Freedom and People's Rights Movement

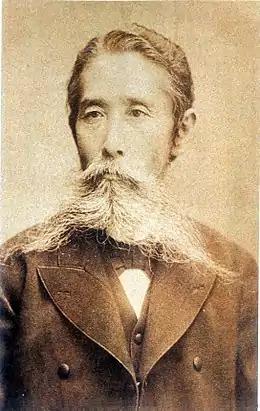
Itagaki Taisuke

The origins of the movement can be traced to the discontent among the samurai class following the Meiji Restoration of 1868. The samurai, who had been the ruling class under the Tokugawa shogunate, lost their hereditary stipends and social privileges, causing widespread economic distress and a loss of status. Many former samurai sought an outlet for their frustrations in a more aggressive foreign policy. A proposal for a military expedition to Korea, a debate known as the "Seikanron", gained significant support among this group and their leaders within the government, including Saigō Takamori and Itagaki Taisuke.